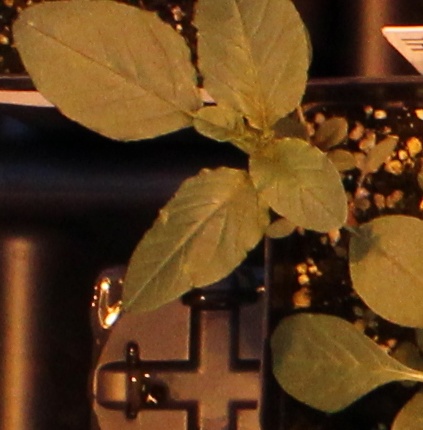
Label: Waterhemp